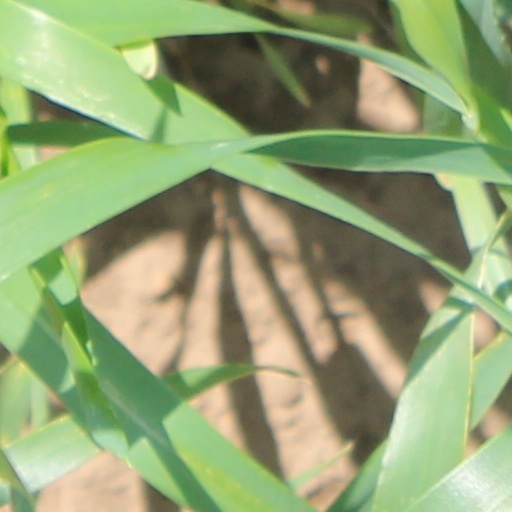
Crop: wheat